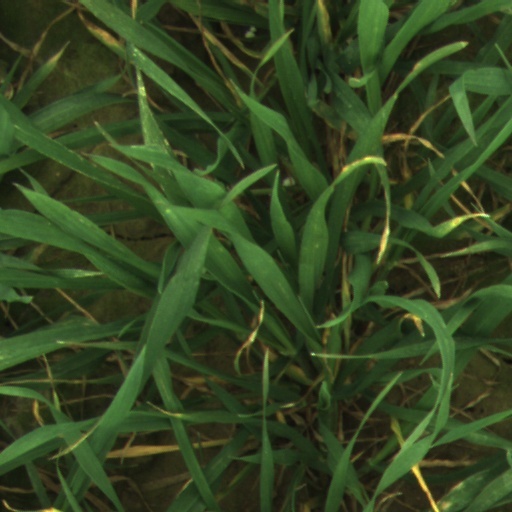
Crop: wheat